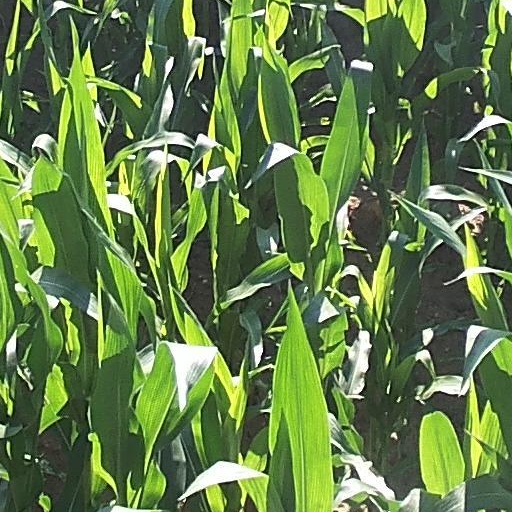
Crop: maize; corn